Origins of the Cold War

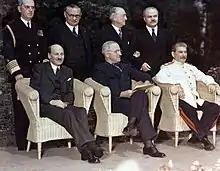
Clement Attlee, Harry Truman and Joseph Stalin at the Potsdam Conference, July 1945

Several postwar disagreements between western and Soviet leaders were related to their differing interpretations of wartime and immediate post-war conferences.